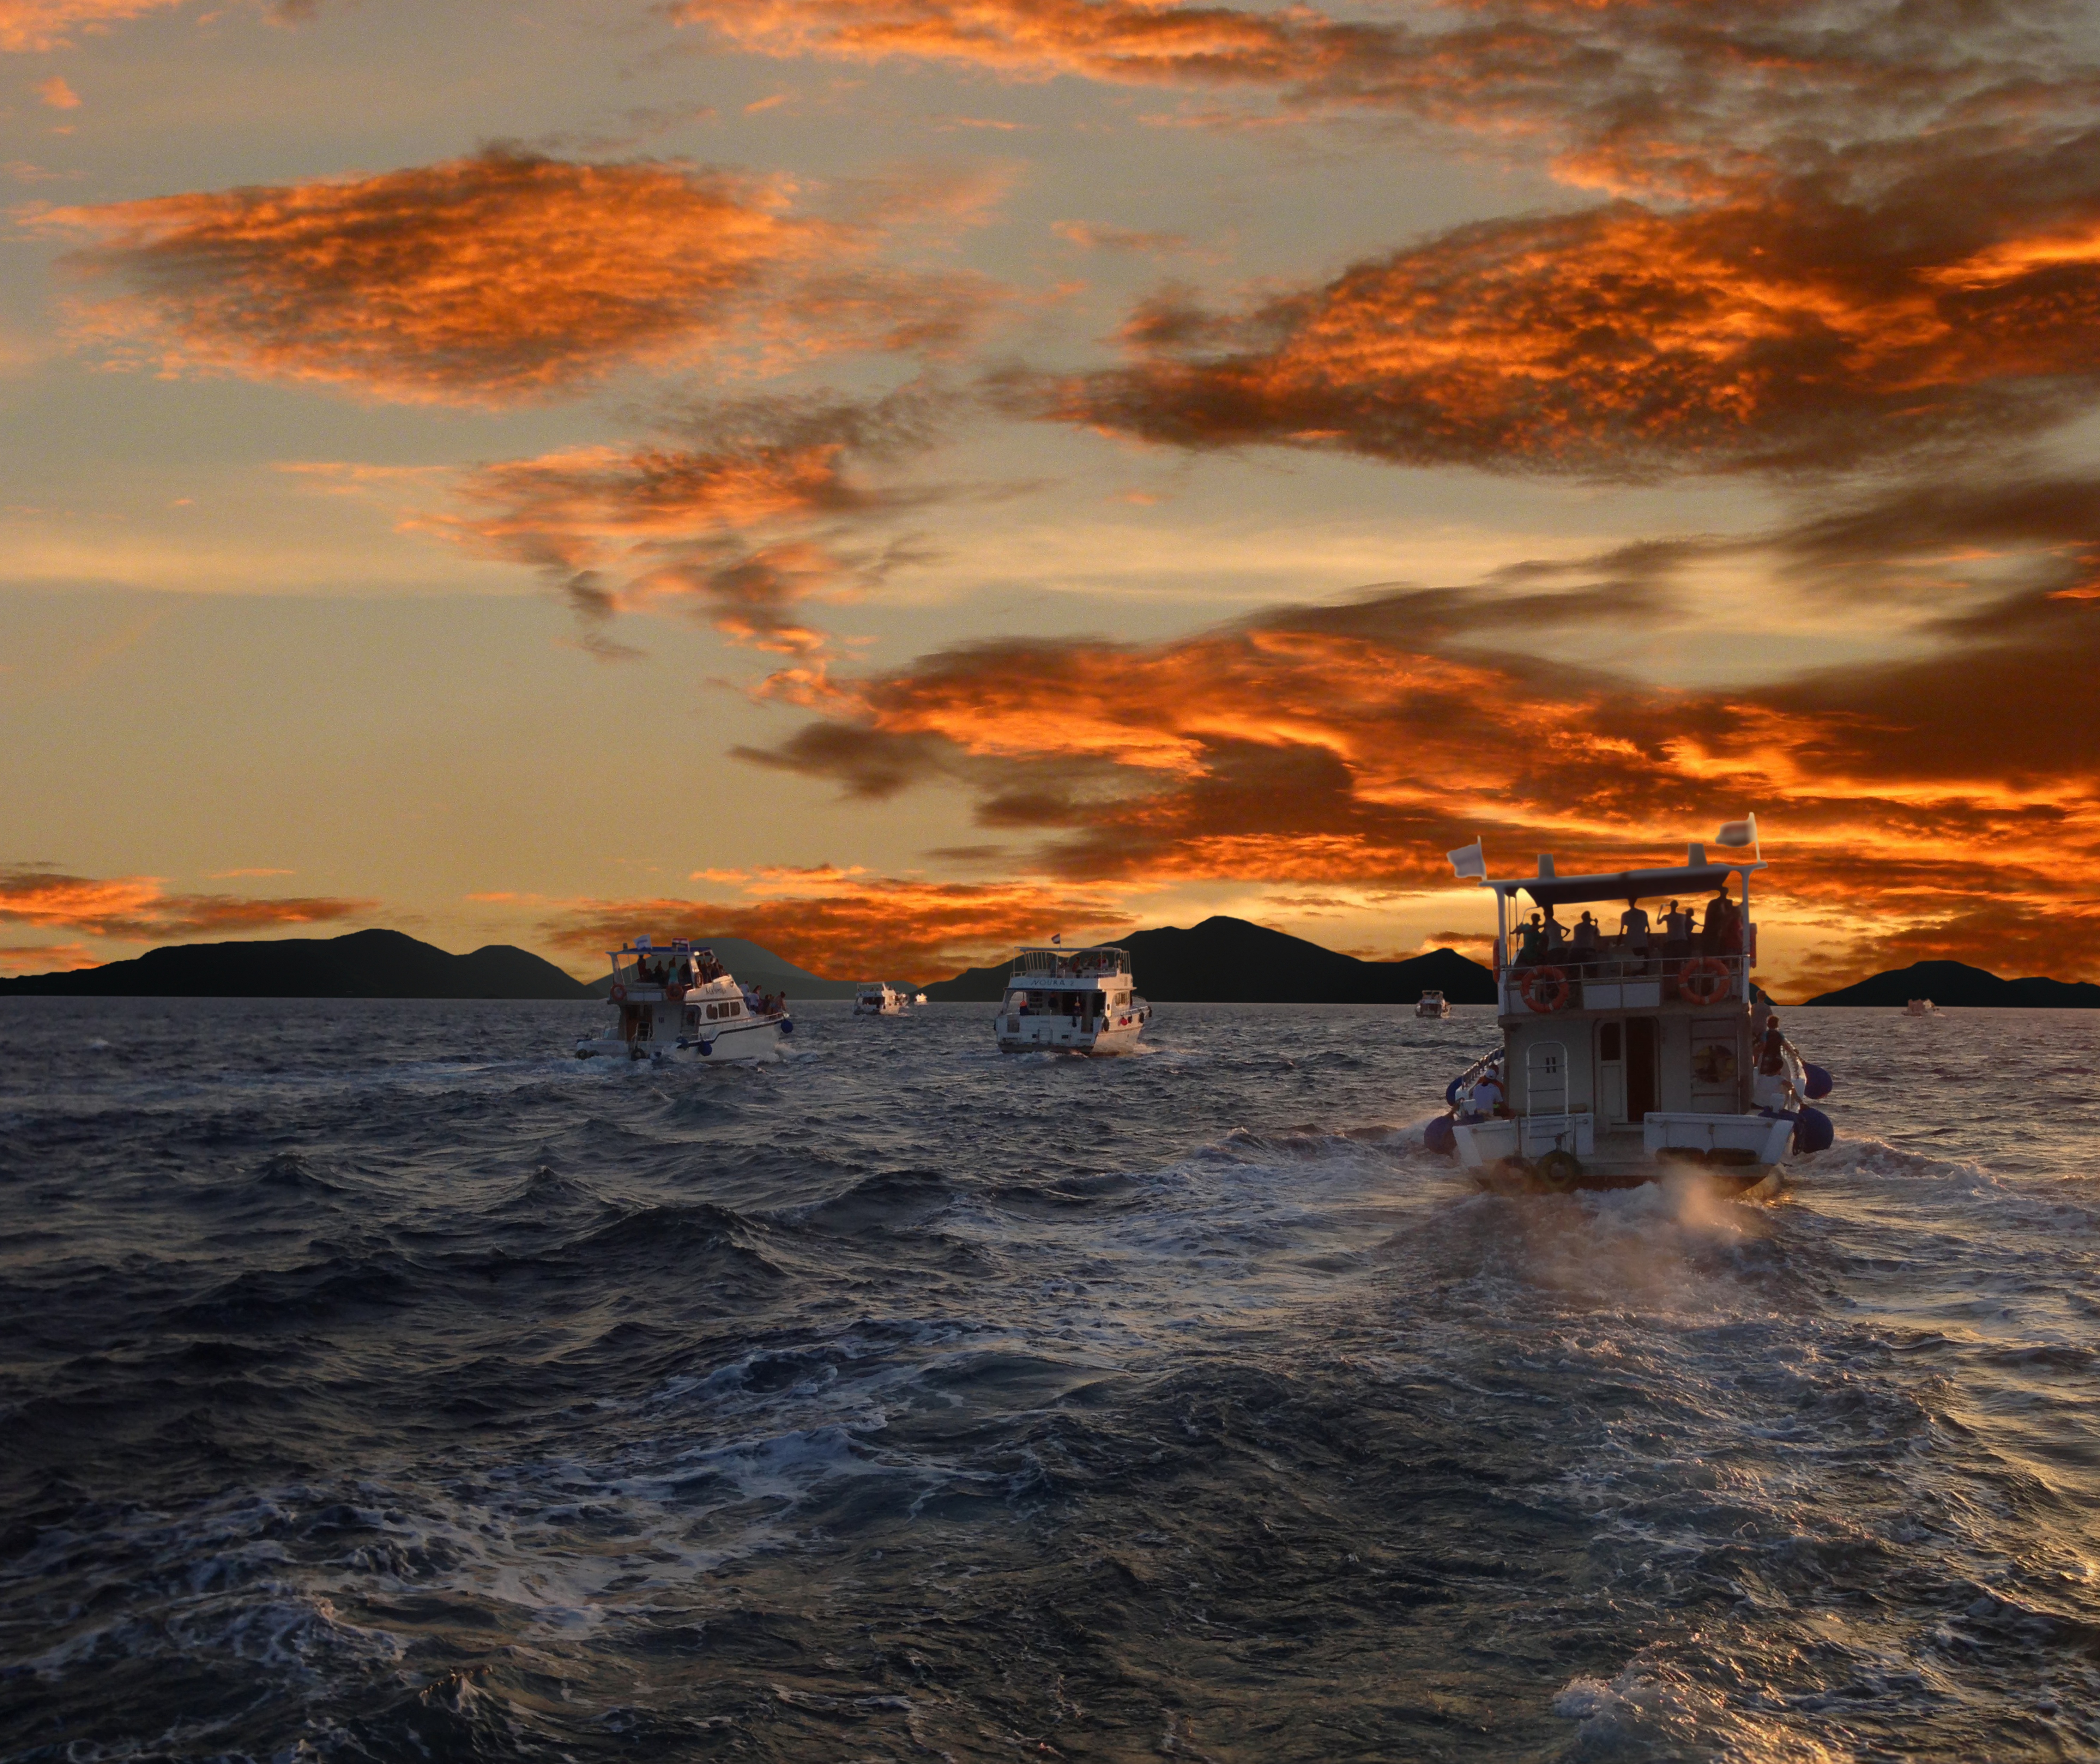
landscape, sea, coast, water, nature, ocean, horizon, cloud, people, sky, sunrise, sunset, morning, shore, wave, adventure, dawn, coastal, land, summer, vacation, travel, coastline, dusk, evening, orange, reflection, vehicle, sailing, seascape, island, blue, activity, outdoors, waves, clouds, fun, boats, afterglow, sea scape, wind wave